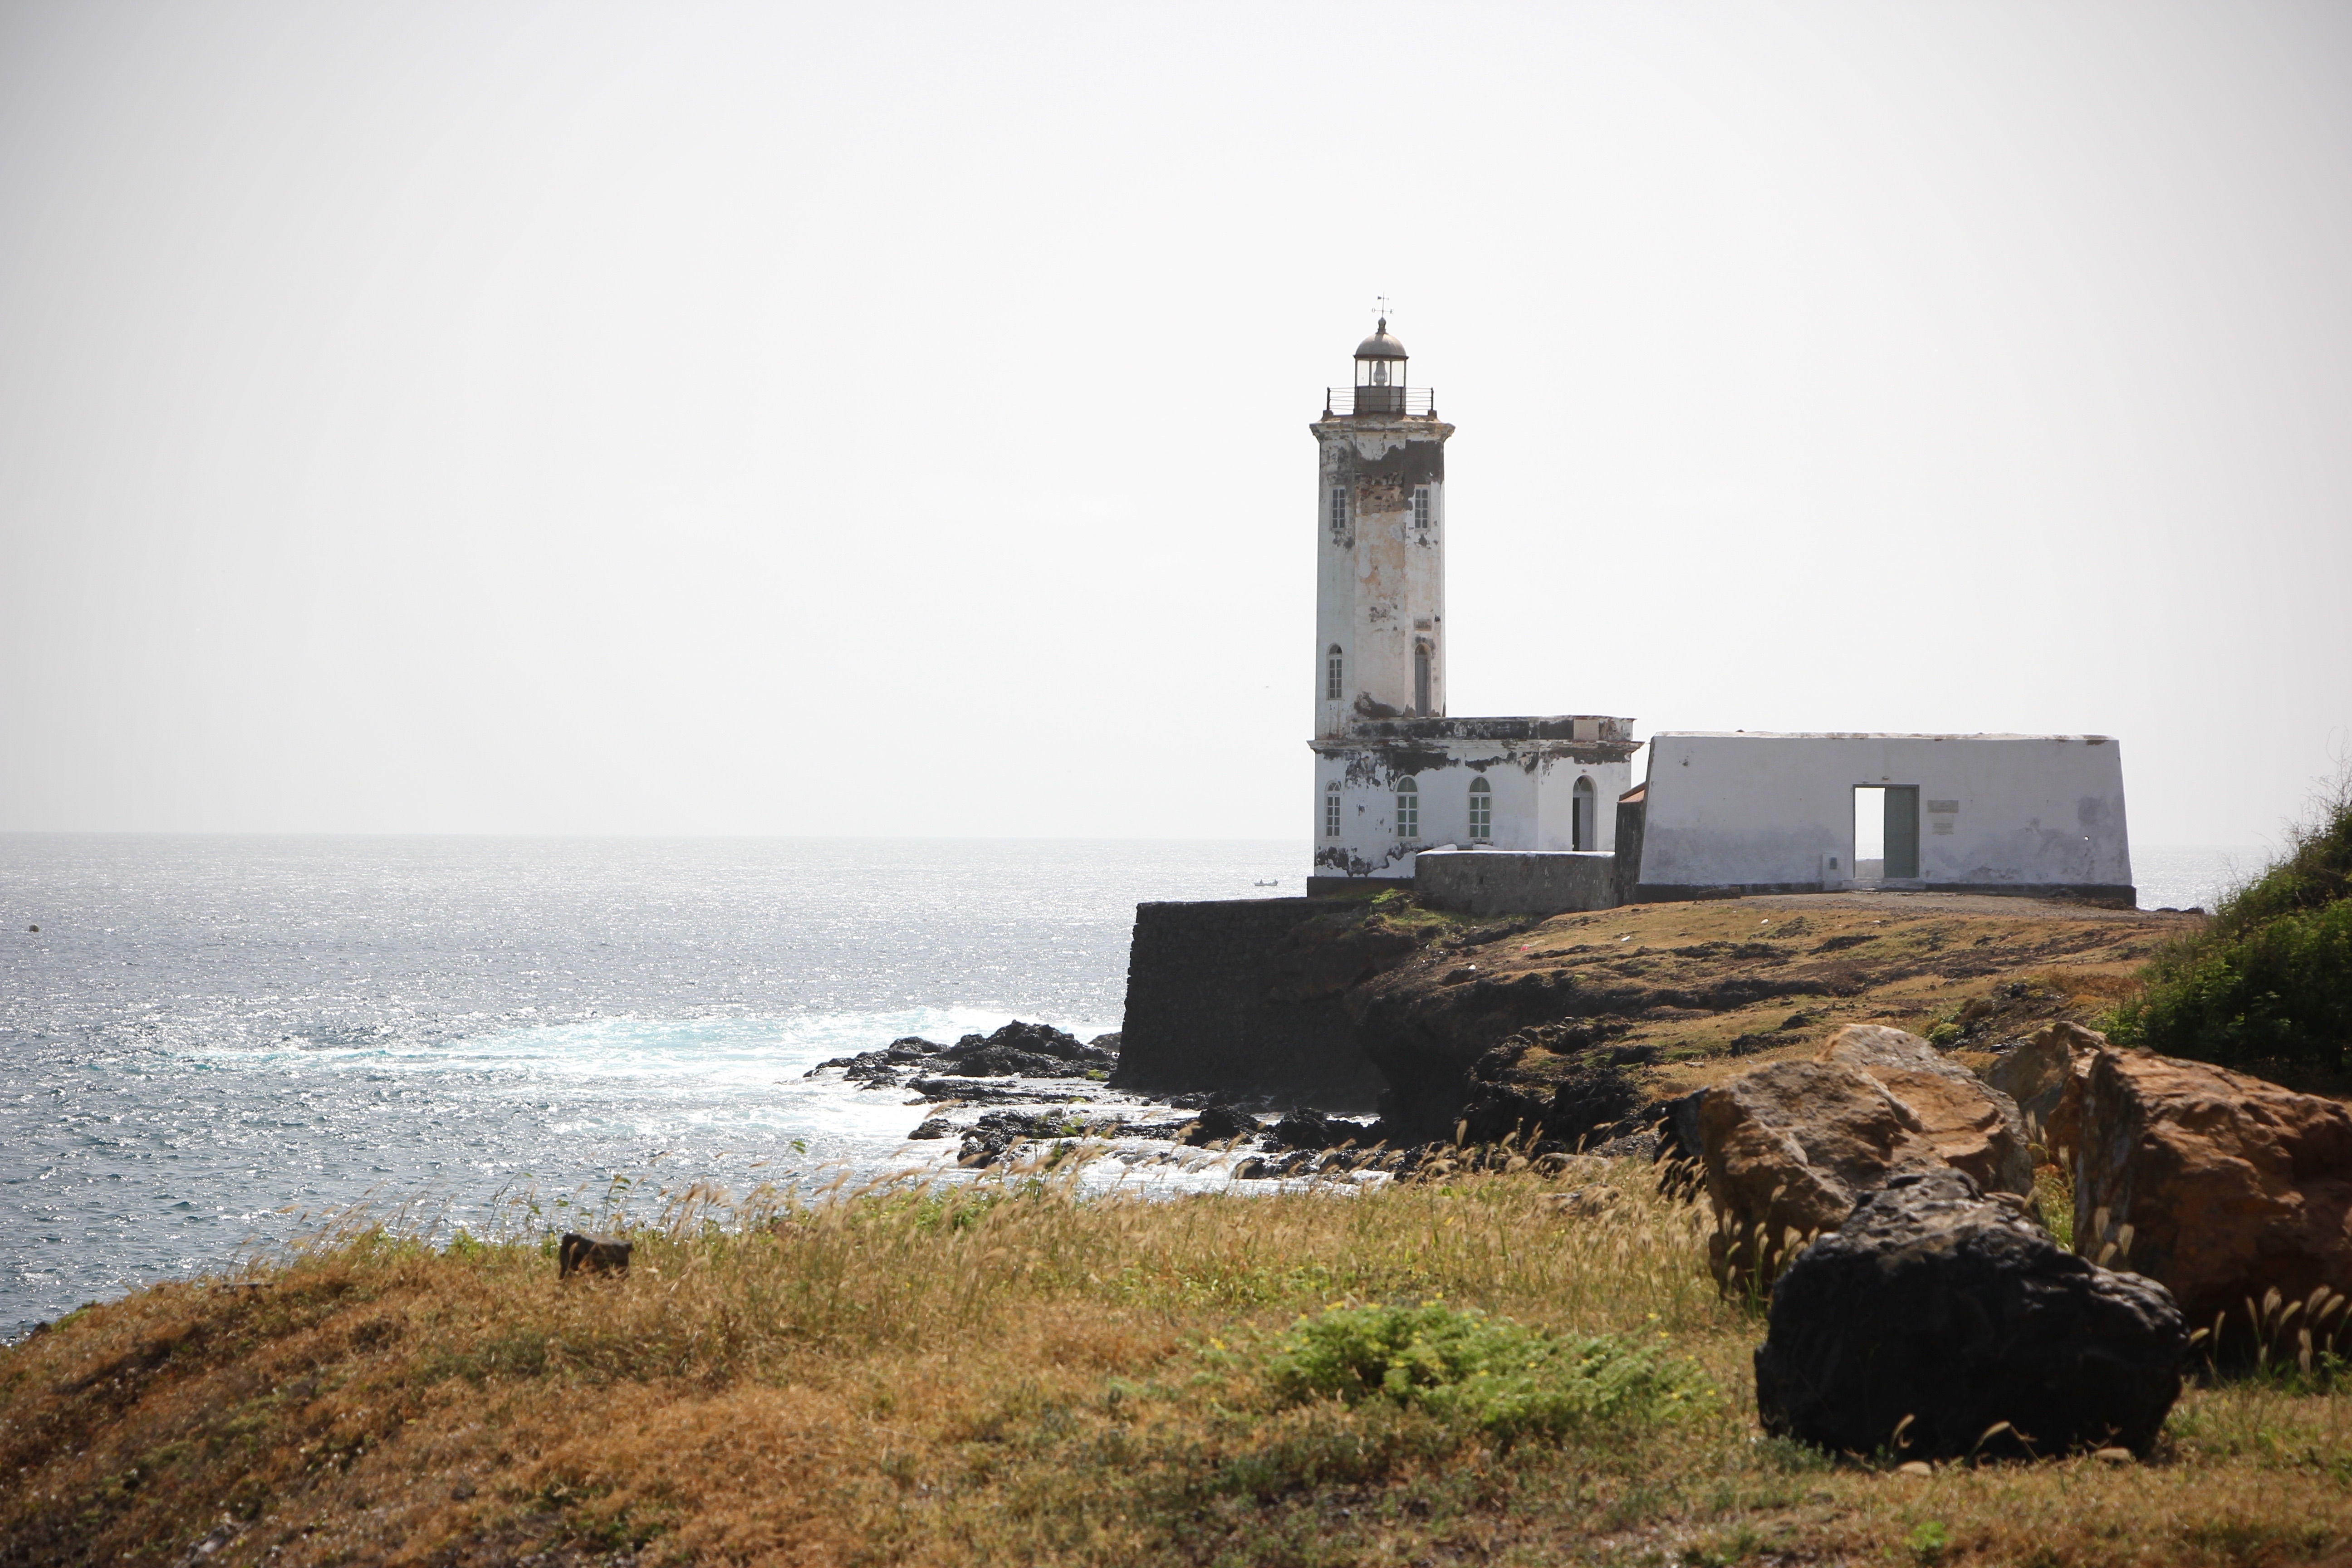
sea, coast, rock, ocean, lighthouse, tower